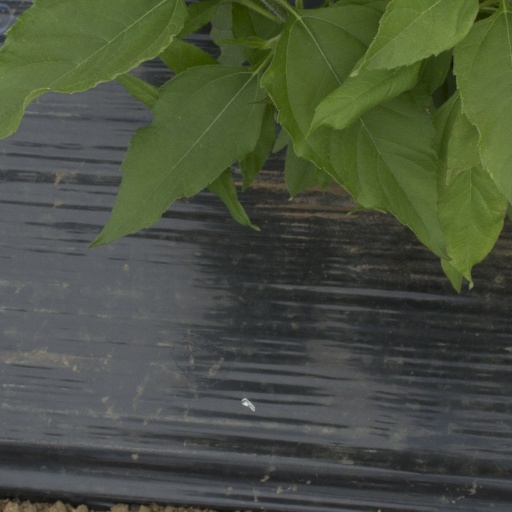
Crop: Jerusalem artichoke